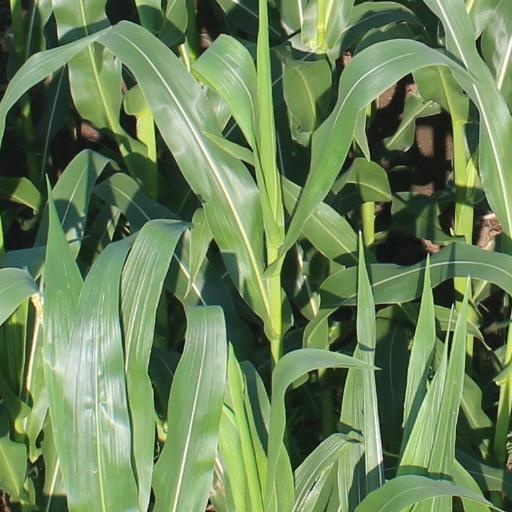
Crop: maize; corn